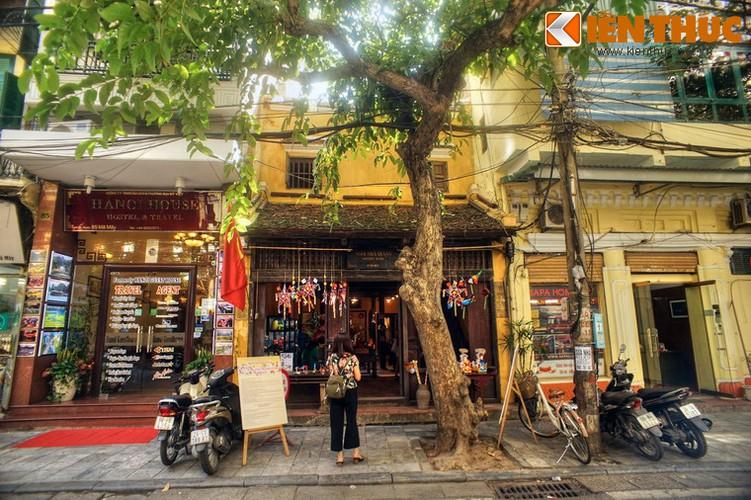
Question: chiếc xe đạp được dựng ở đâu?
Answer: chiếc xe đạp được dựng bên trái cây cột điện